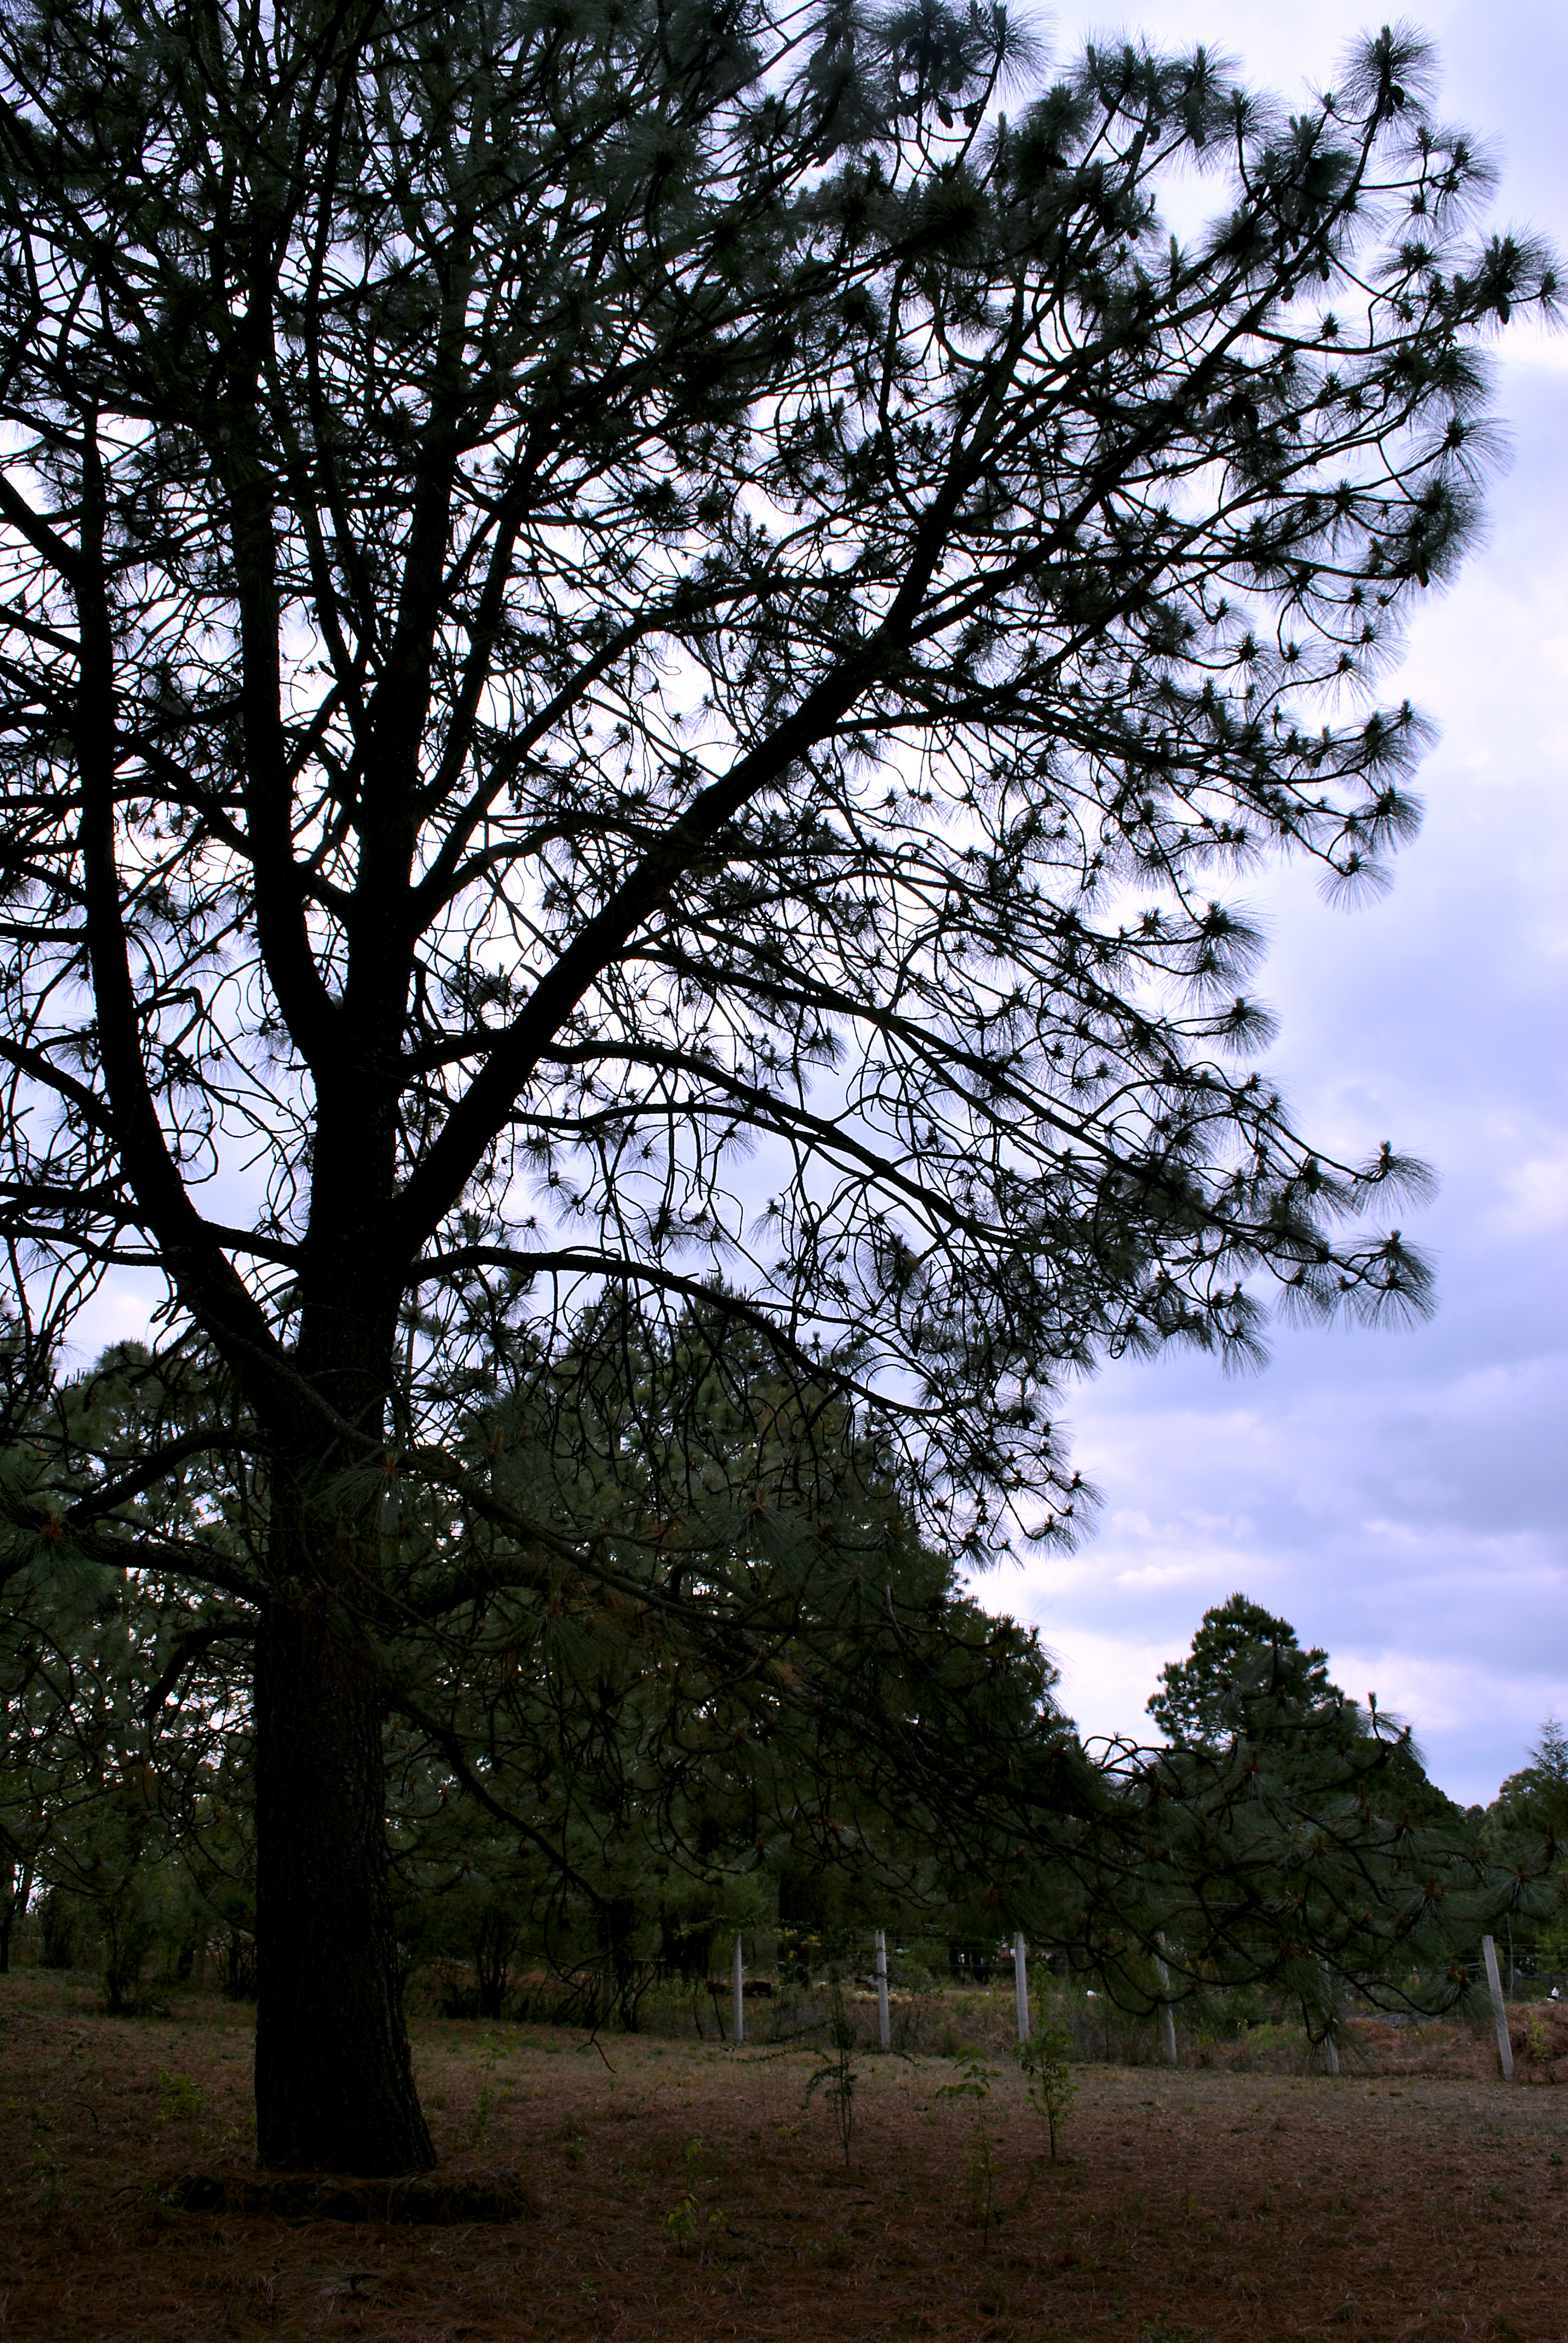
nature, tree, sky, woody plant, branch, leaf, vegetation, plant, cloud, grove, woodland, spring, sunlight, grass, forest, field, landscape, deciduous, oak, autumn